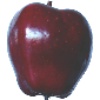
Label: red_delicious_apple